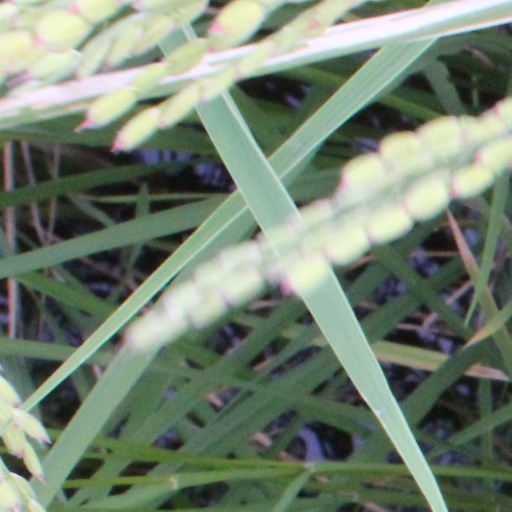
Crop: rice